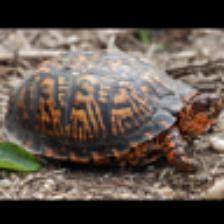
Label: NonHuman